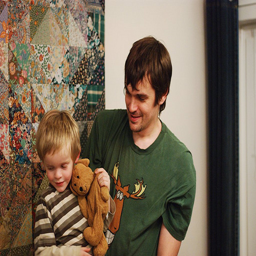
A man standing next to a boy holding a teddy bear.
A man with a boy holding a teddy bear in front of a painting.
a man holding a young boy with a teddy bear.
Dad, son and teddy bear are all smiling and happy.
The man is smiling at the boy with the teddy bear.